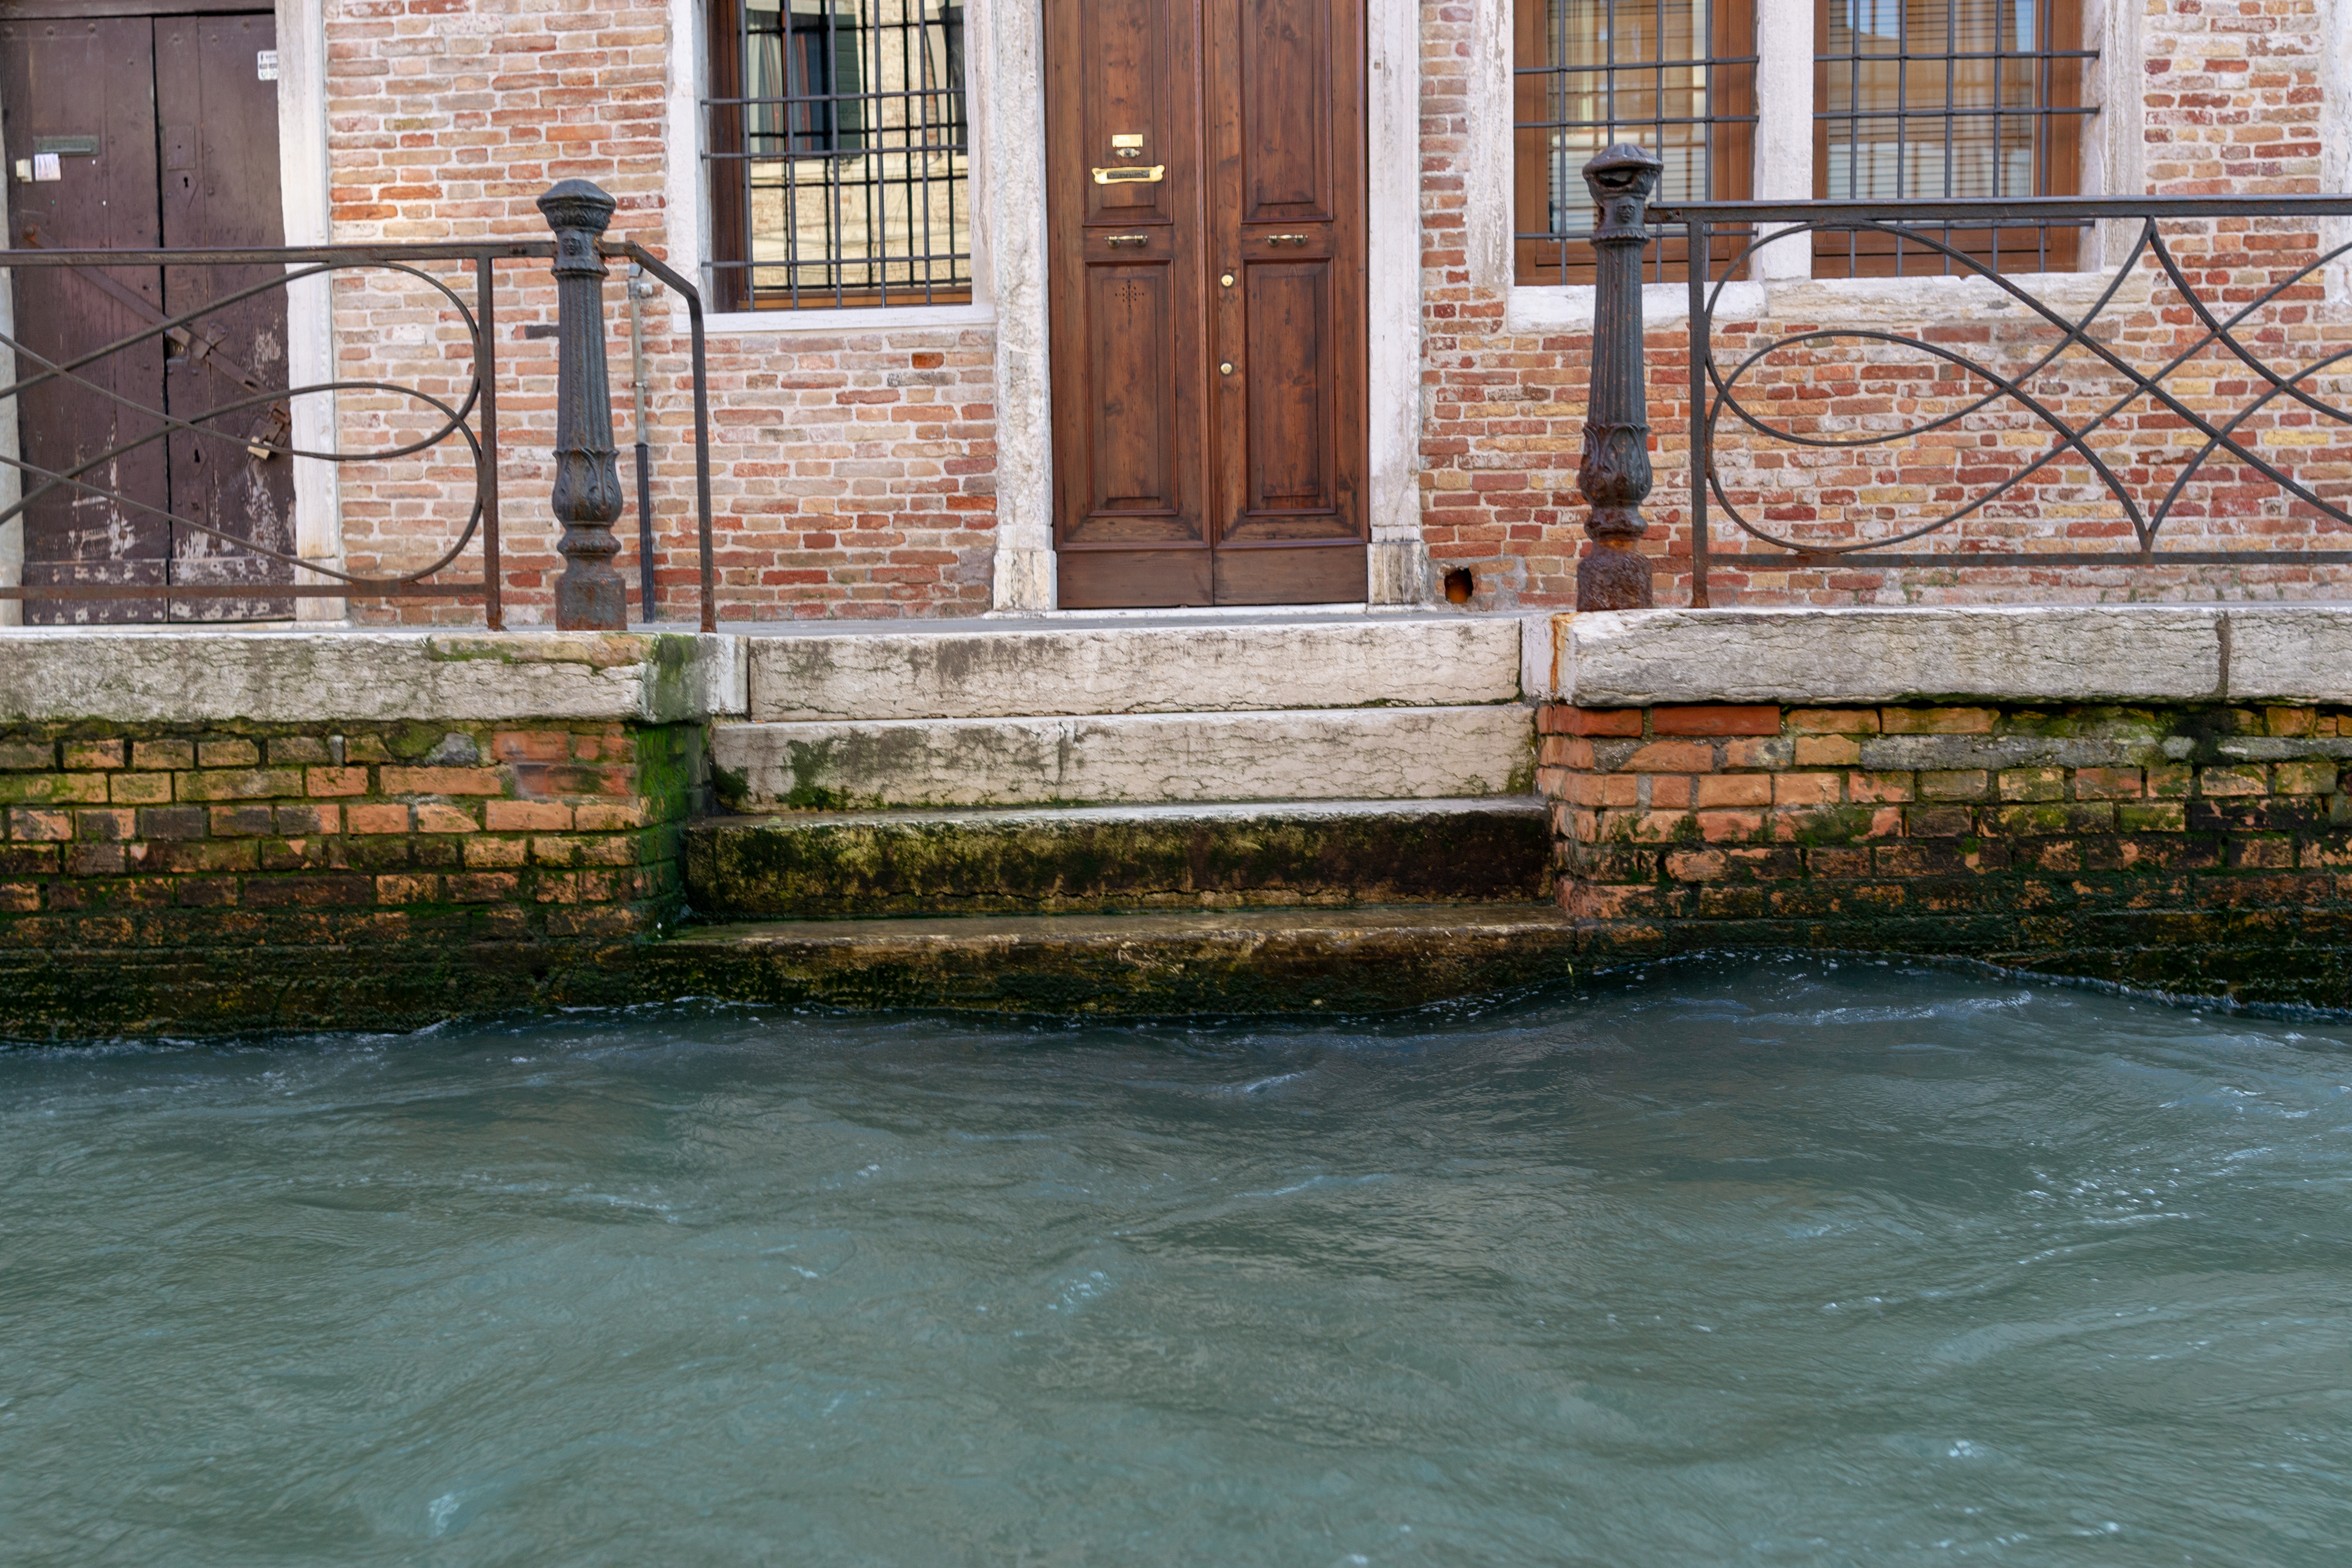
2019, architecture, bridge, canal, croce, europe, grand, italy, summer, blue, building, city, exterior, famous, history, italian, water, waterway, property, wall, brickwork, brick, channel, watercourse, tree, house, river, home, window